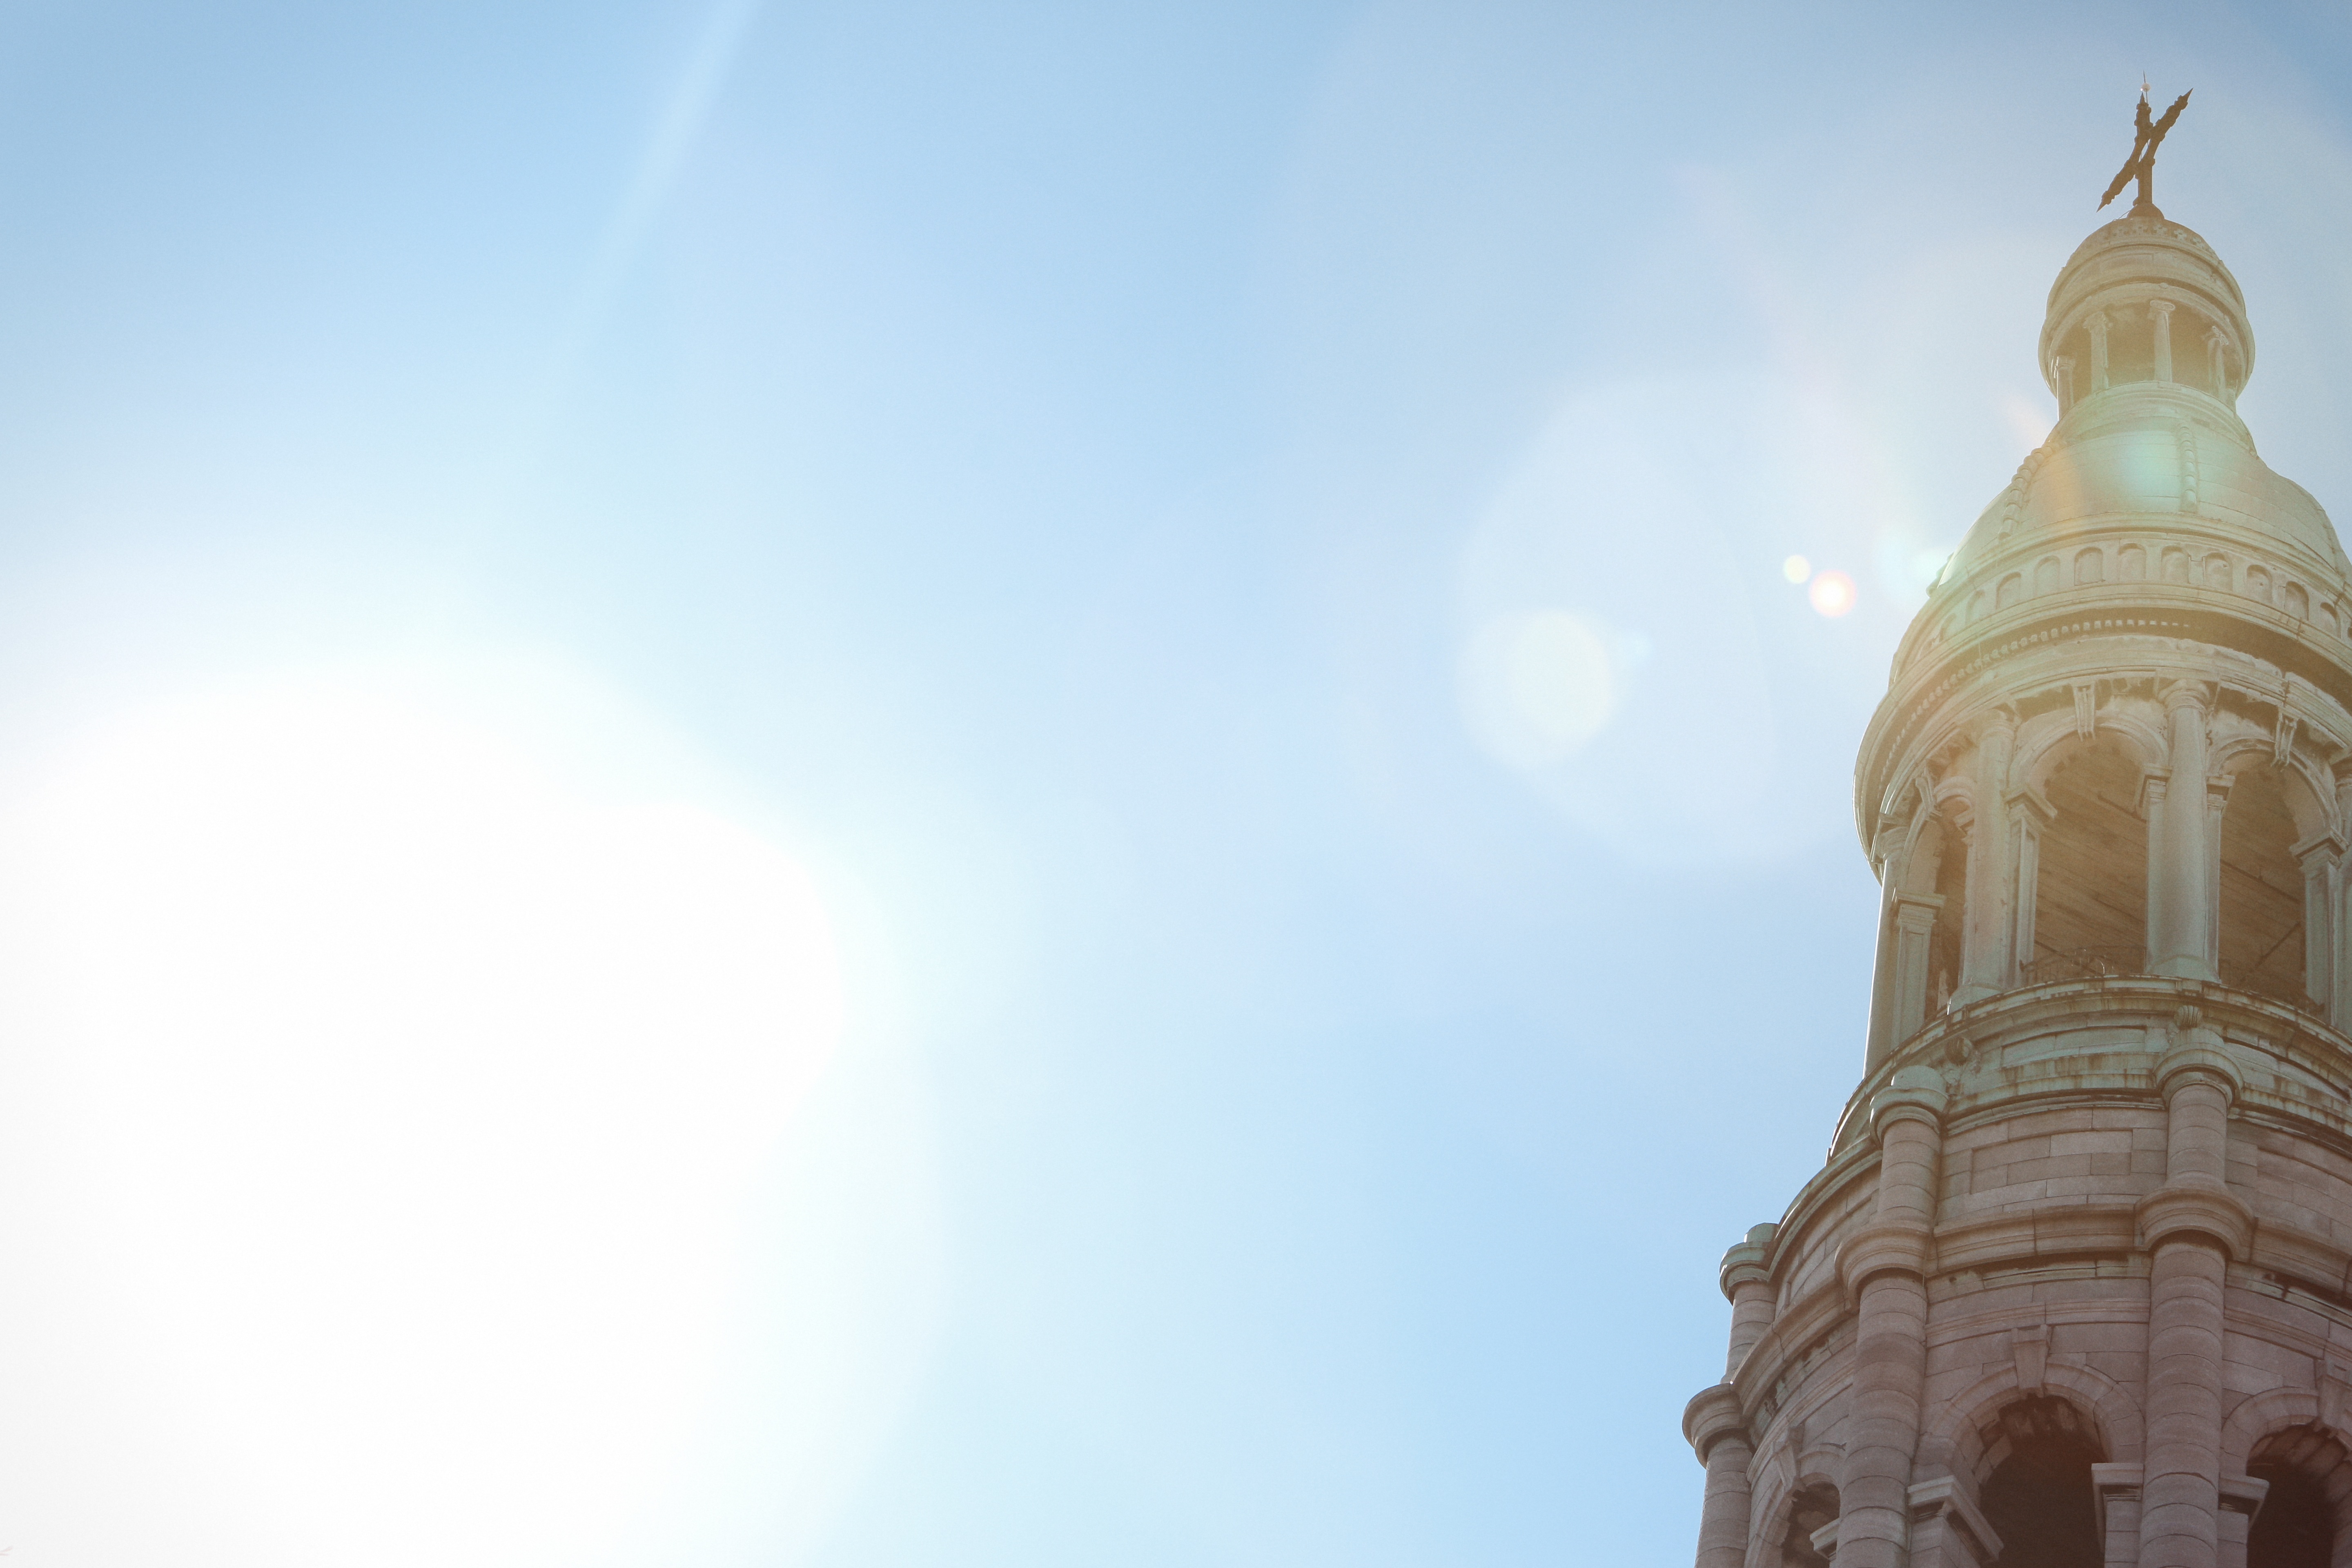
architecture, sky, sunshine, sunlight, statue, tower, religion, blue, church, cross, temple